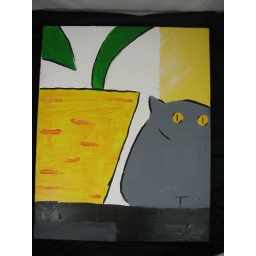
A cartoon-ish depiction of my cat sitting by a flower pot